Bombardier Incentro

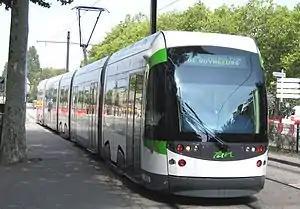
An Incentro in Nantes

The Bombardier Incentro (sold as the ADtranz Incentro until 2001) is a model of tram manufactured initially by Adtranz and later by Bombardier Transportation. It is a five-section, low-floor articulated tram, built for bi-directional operation and capable of speeds up to 80 km/h. Incentro trams are used on the Nantes tramway and fifteen of the AT6/5 variants are used on the Nottingham Express Transit.